Lyn Fotball

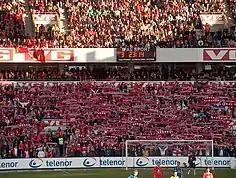
The 'Bastionen' fans at the 2004 final

The Double was followed by a dismal period in the club's history. The club was relegated in 1969, and even though the team was promoted back after one year and reached the cup final in 1970, the club was again relegated in 1973. During the next 30 years, Lyn was swiftly relegated and promoted between the first and the third tier and the club was never playing in the top division for more than three consecutive seasons. During this period the fan base eroded and Lyn is said to have lost a generation of supporters.